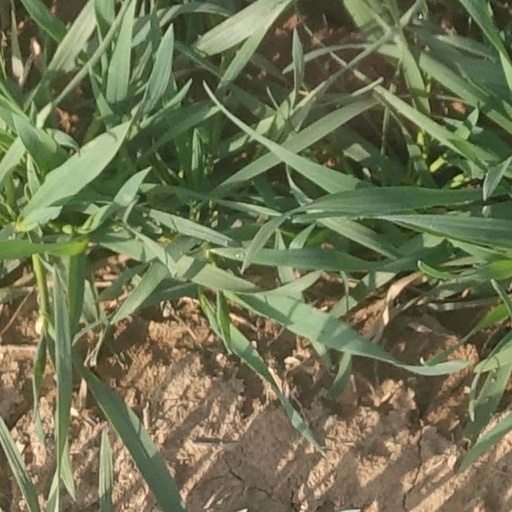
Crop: wheat